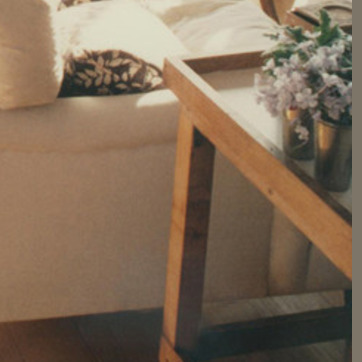
Material: wood